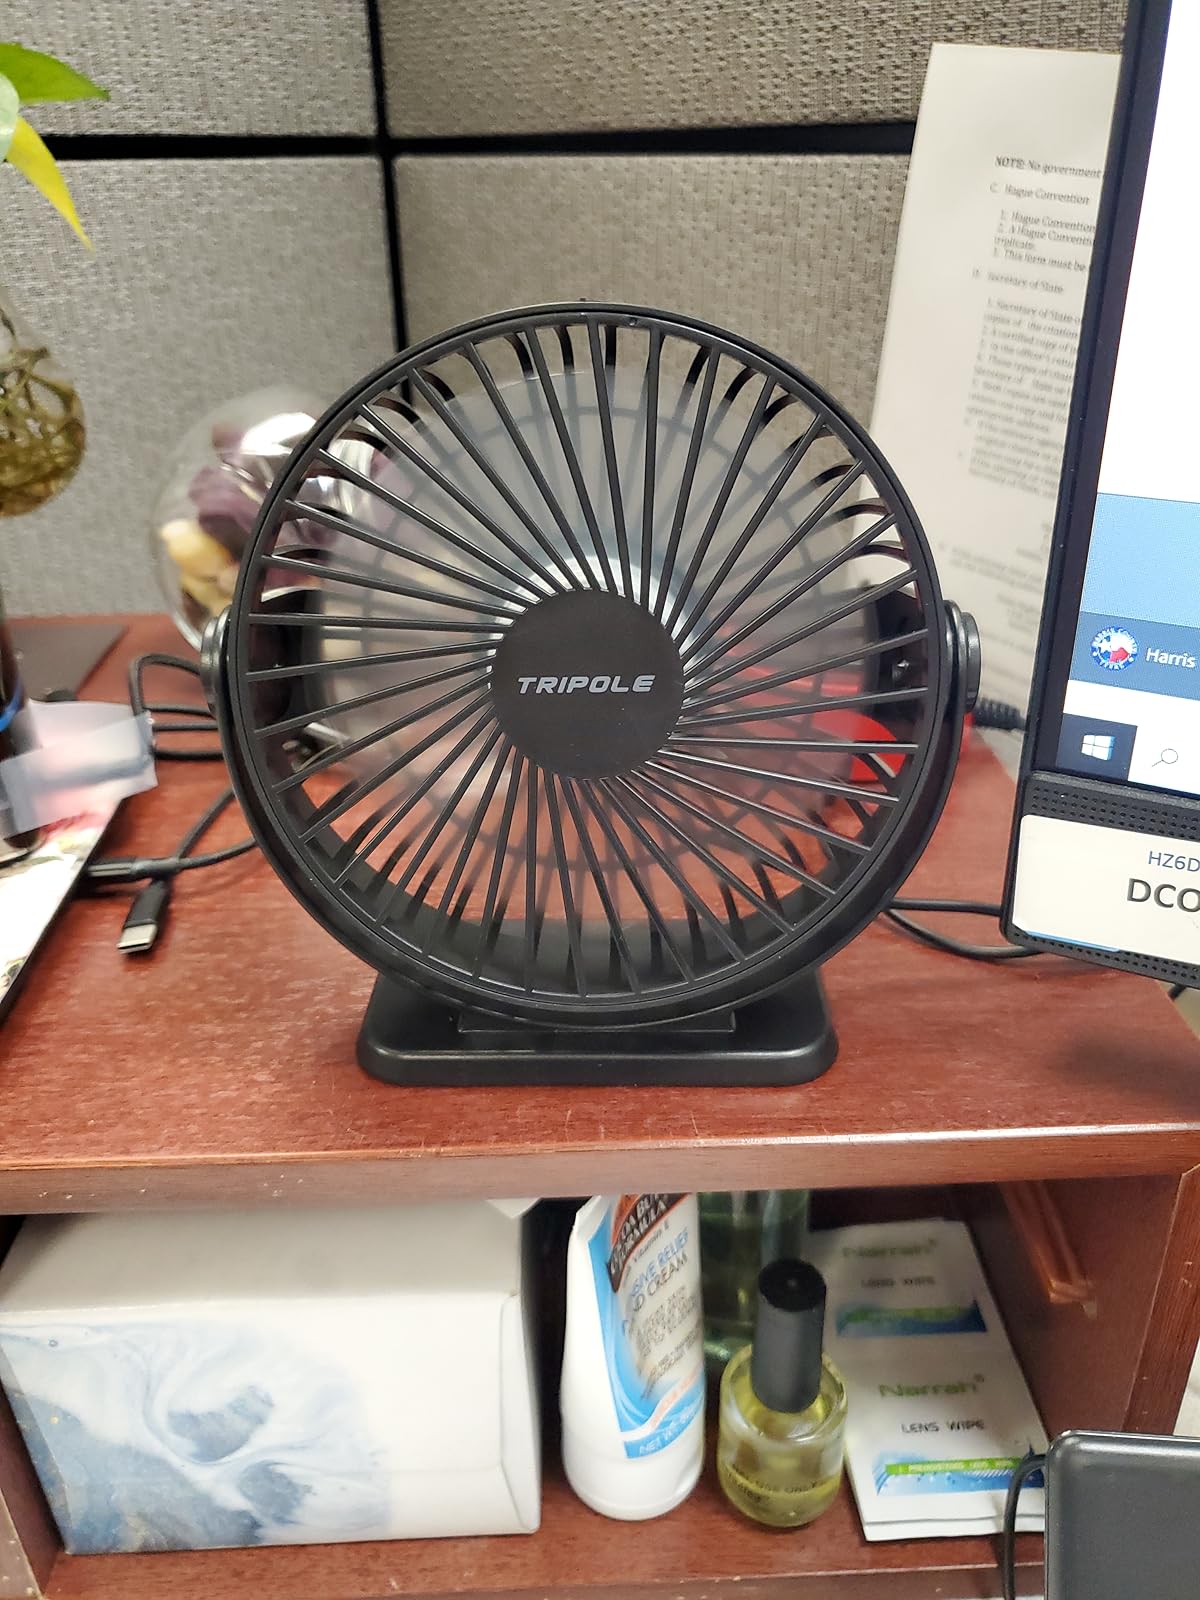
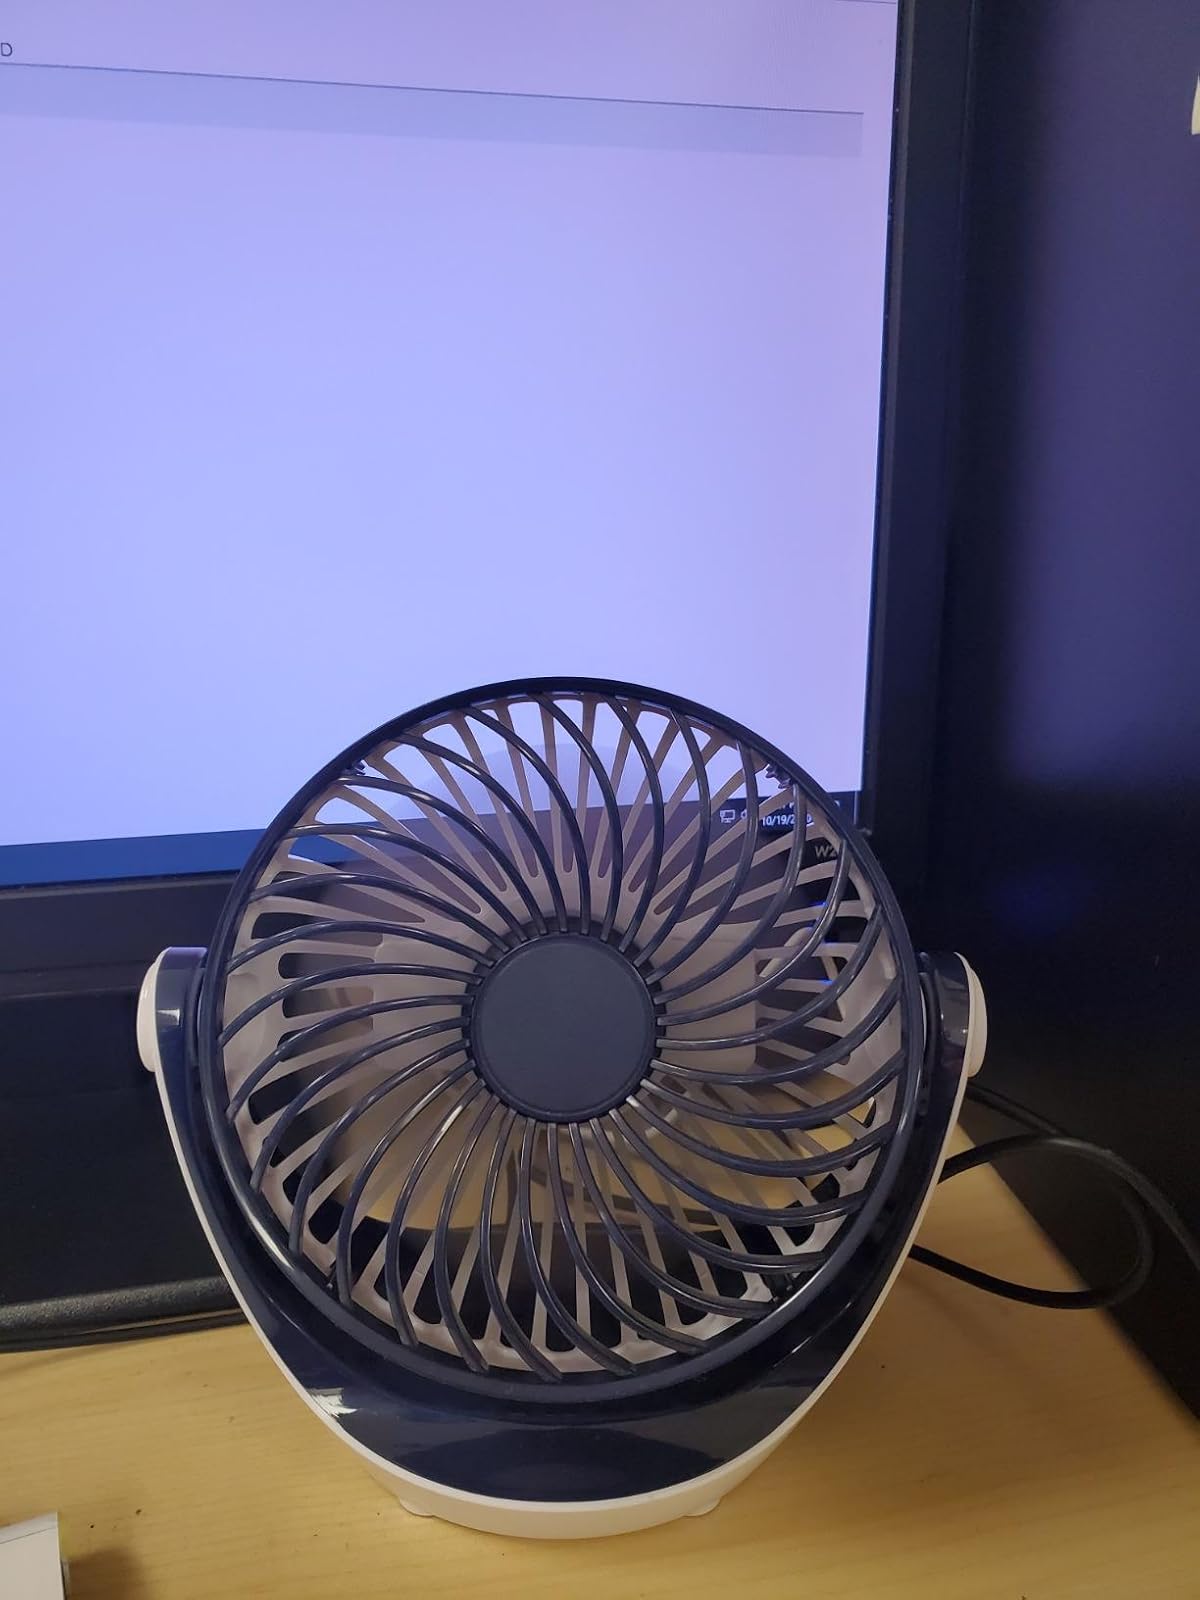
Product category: fan
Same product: no